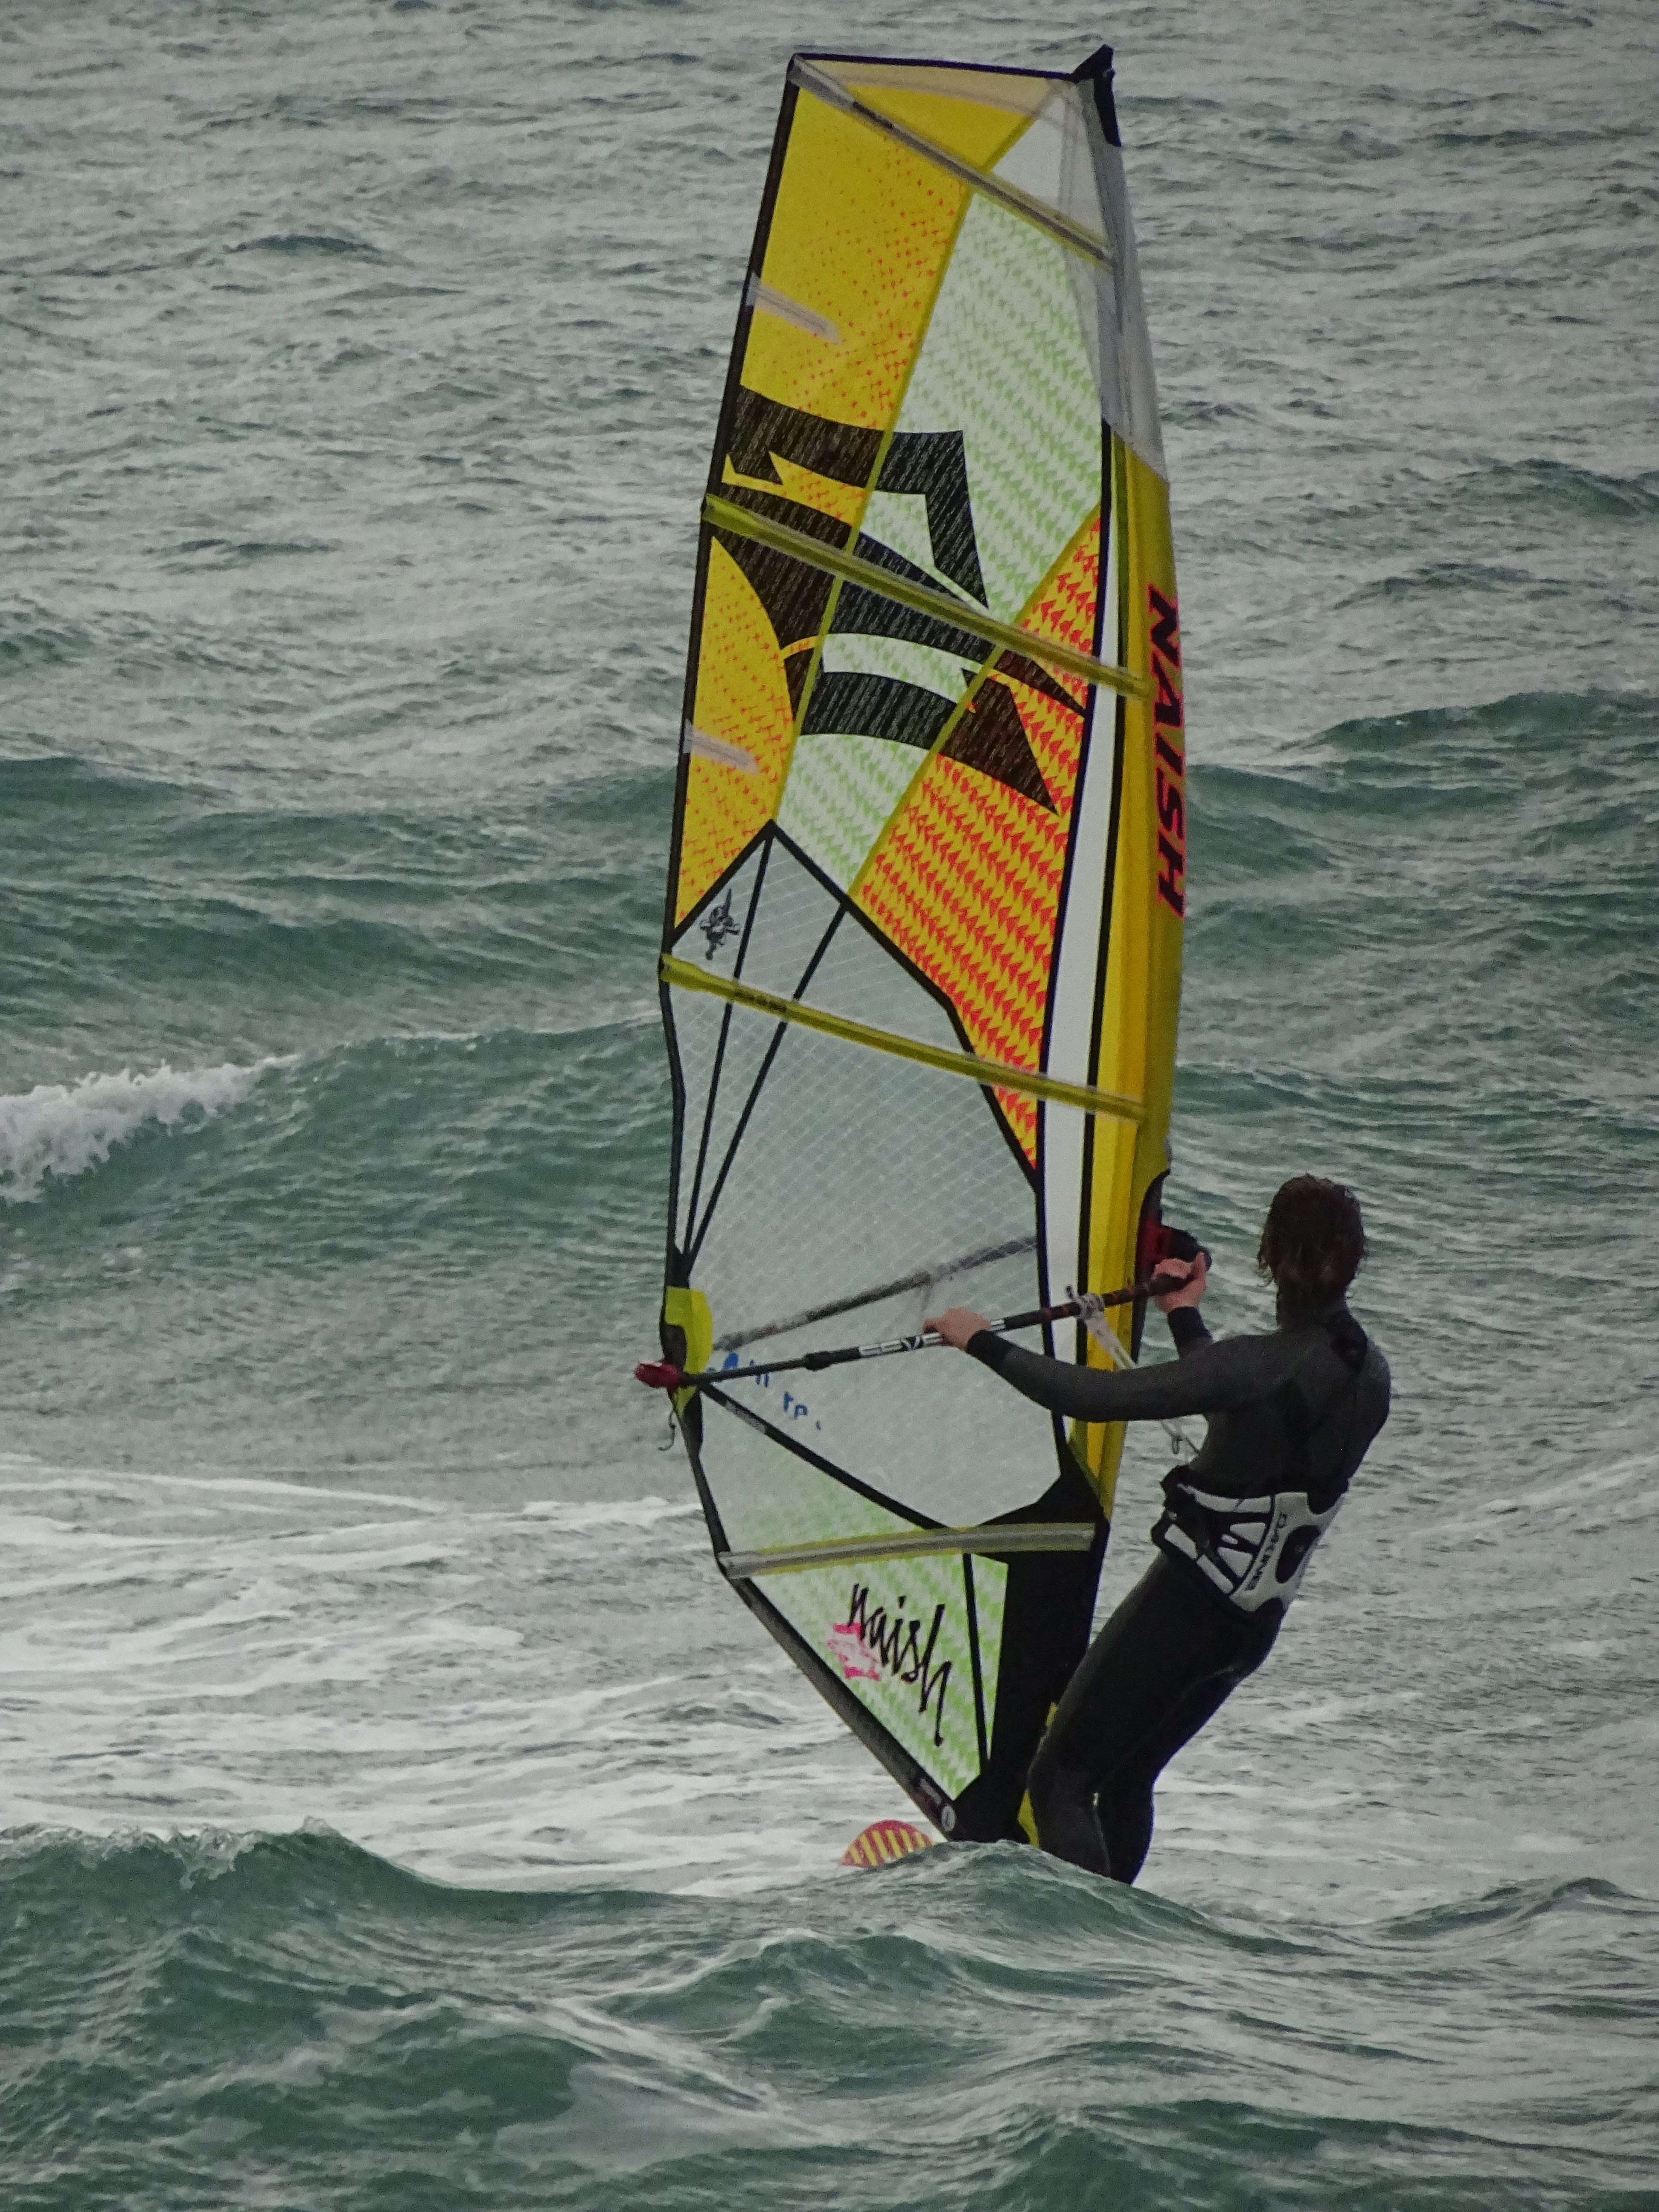
board, sport, boat, wind, surfing, vehicle, sailing, surfboard, extreme sport, sailboat, activity, sports, windsurfing, sail, sailing ship, water sports, water sport, wind wave, boardsport, surfing equipment and supplies, surface water sports, dinghy sailing